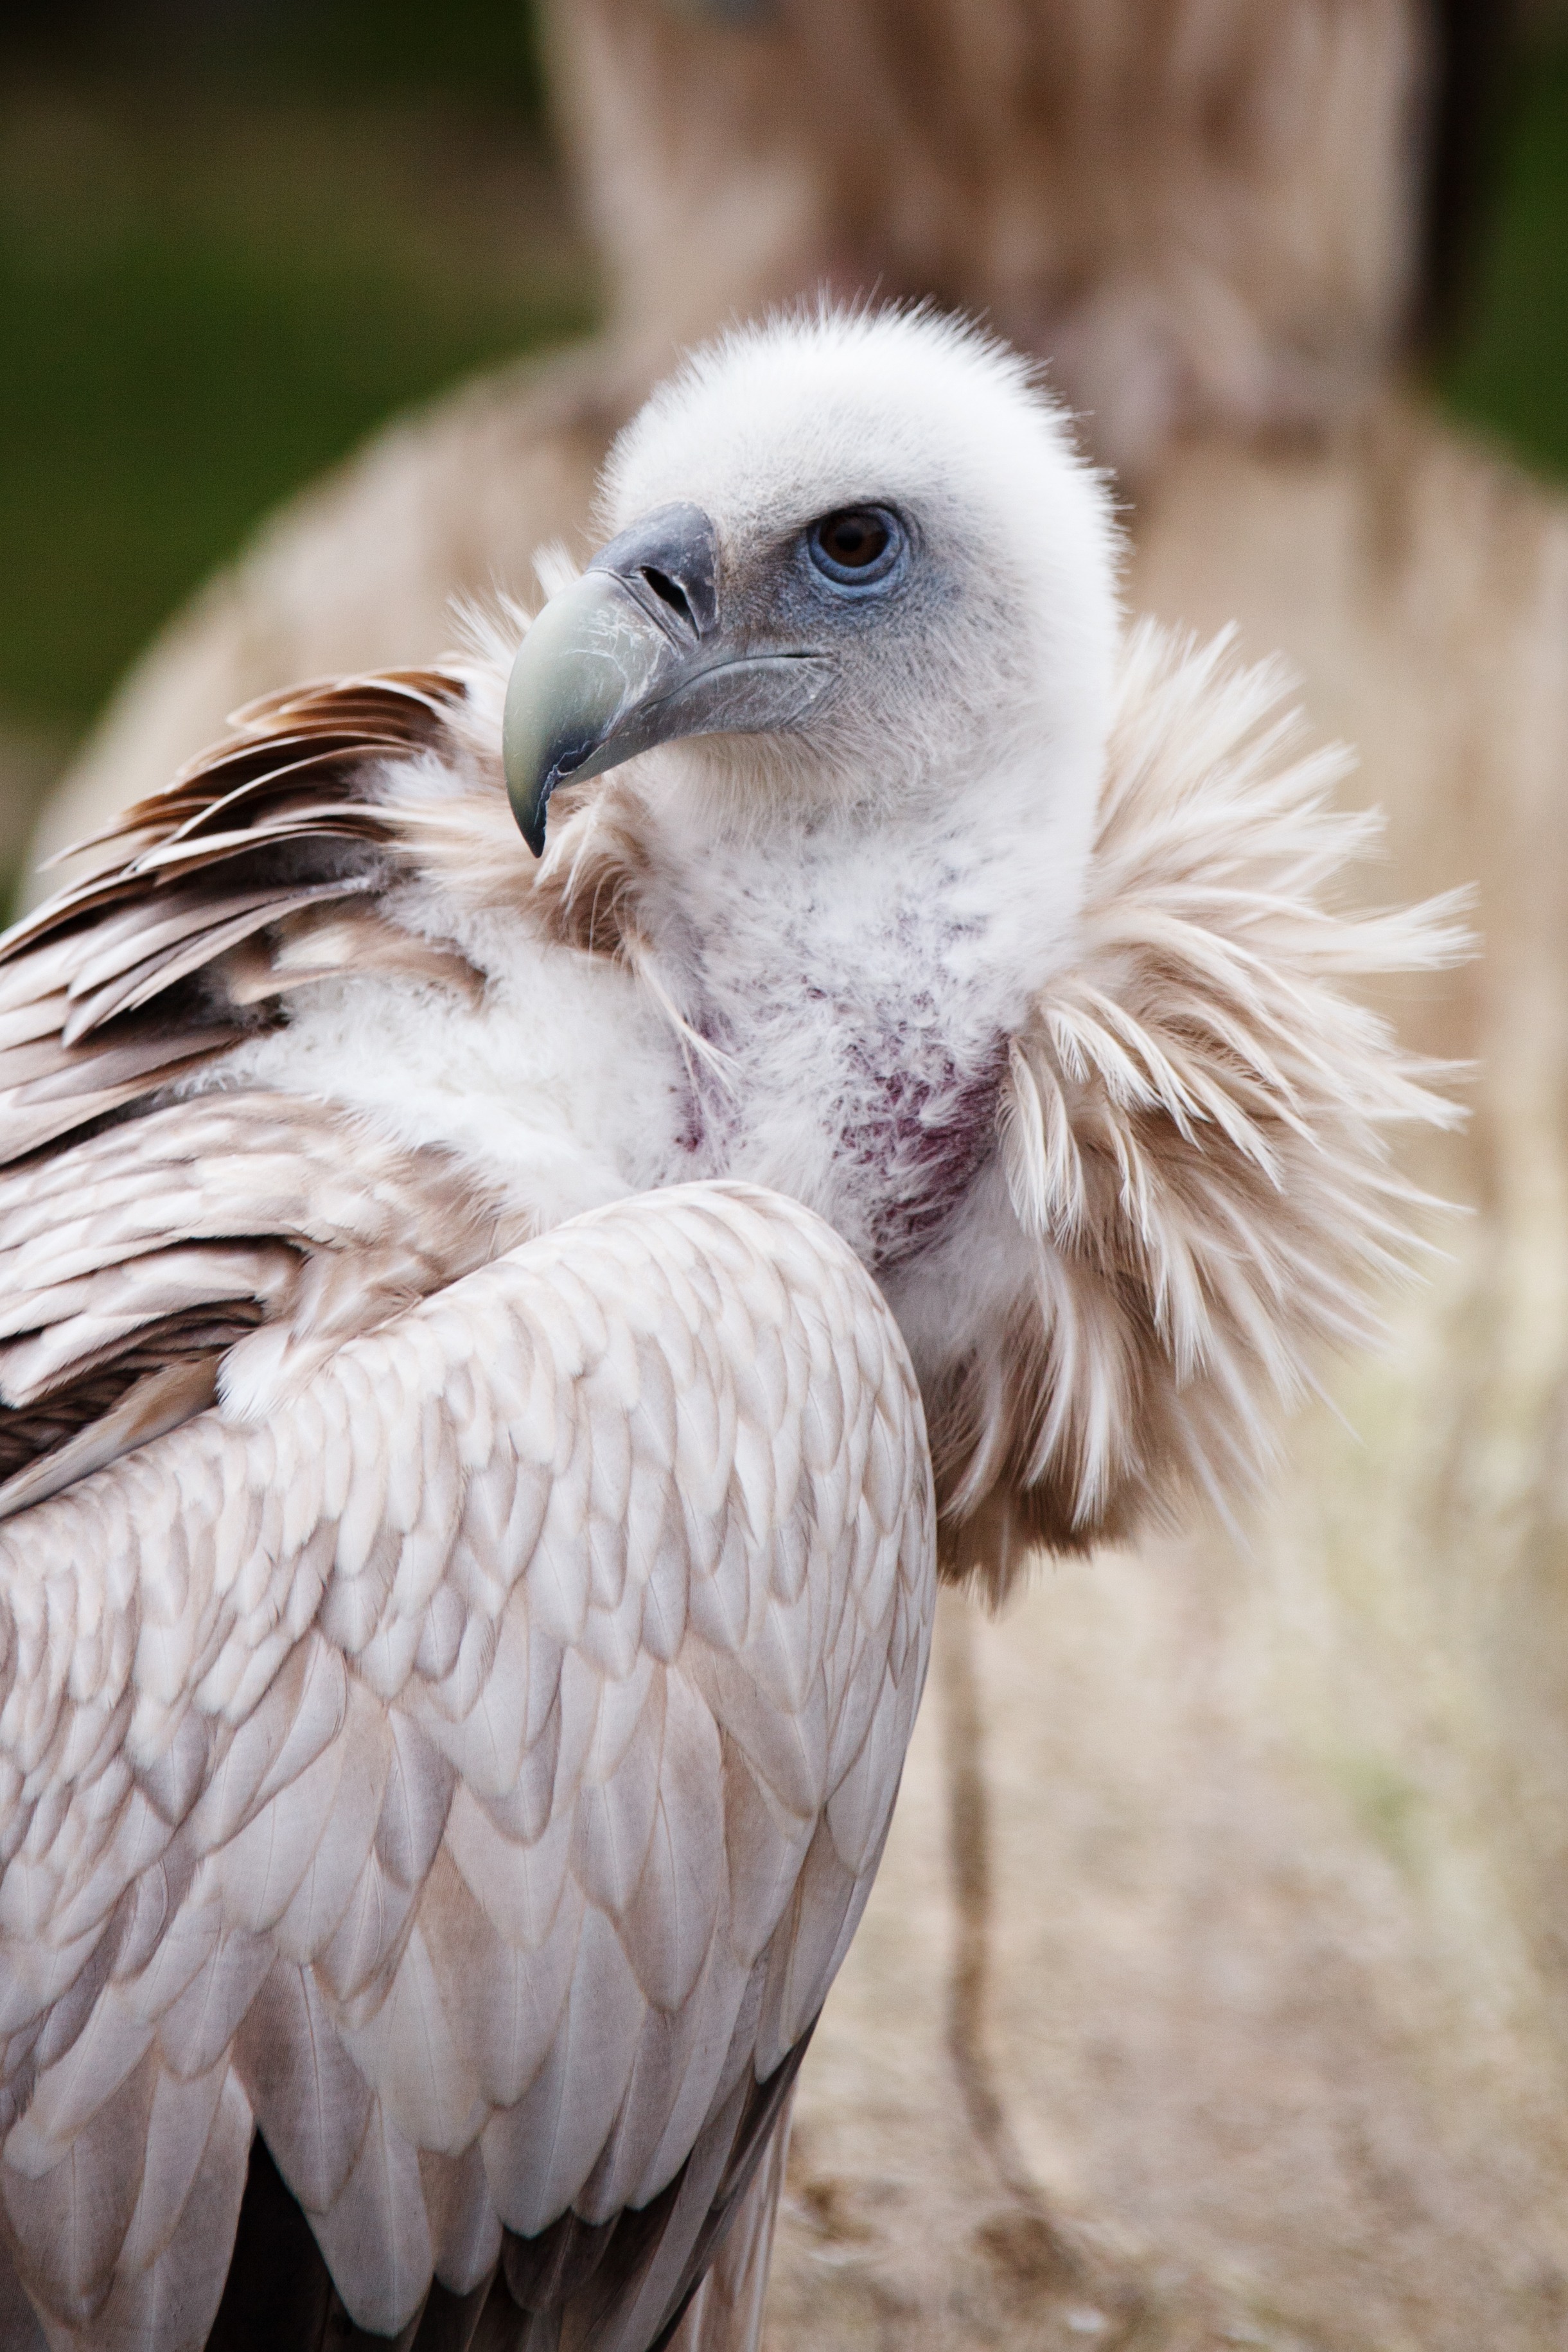
bird, wing, animal, wildlife, portrait, beak, feather, fauna, bird of prey, close up, feathers, eye, head, vertebrate, vulture, falcon, scavenger